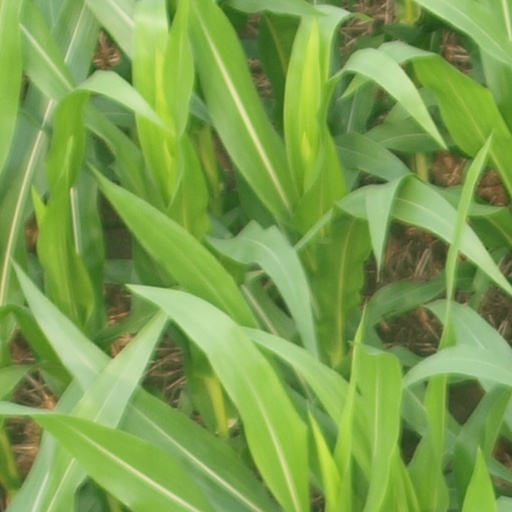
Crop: maize; corn